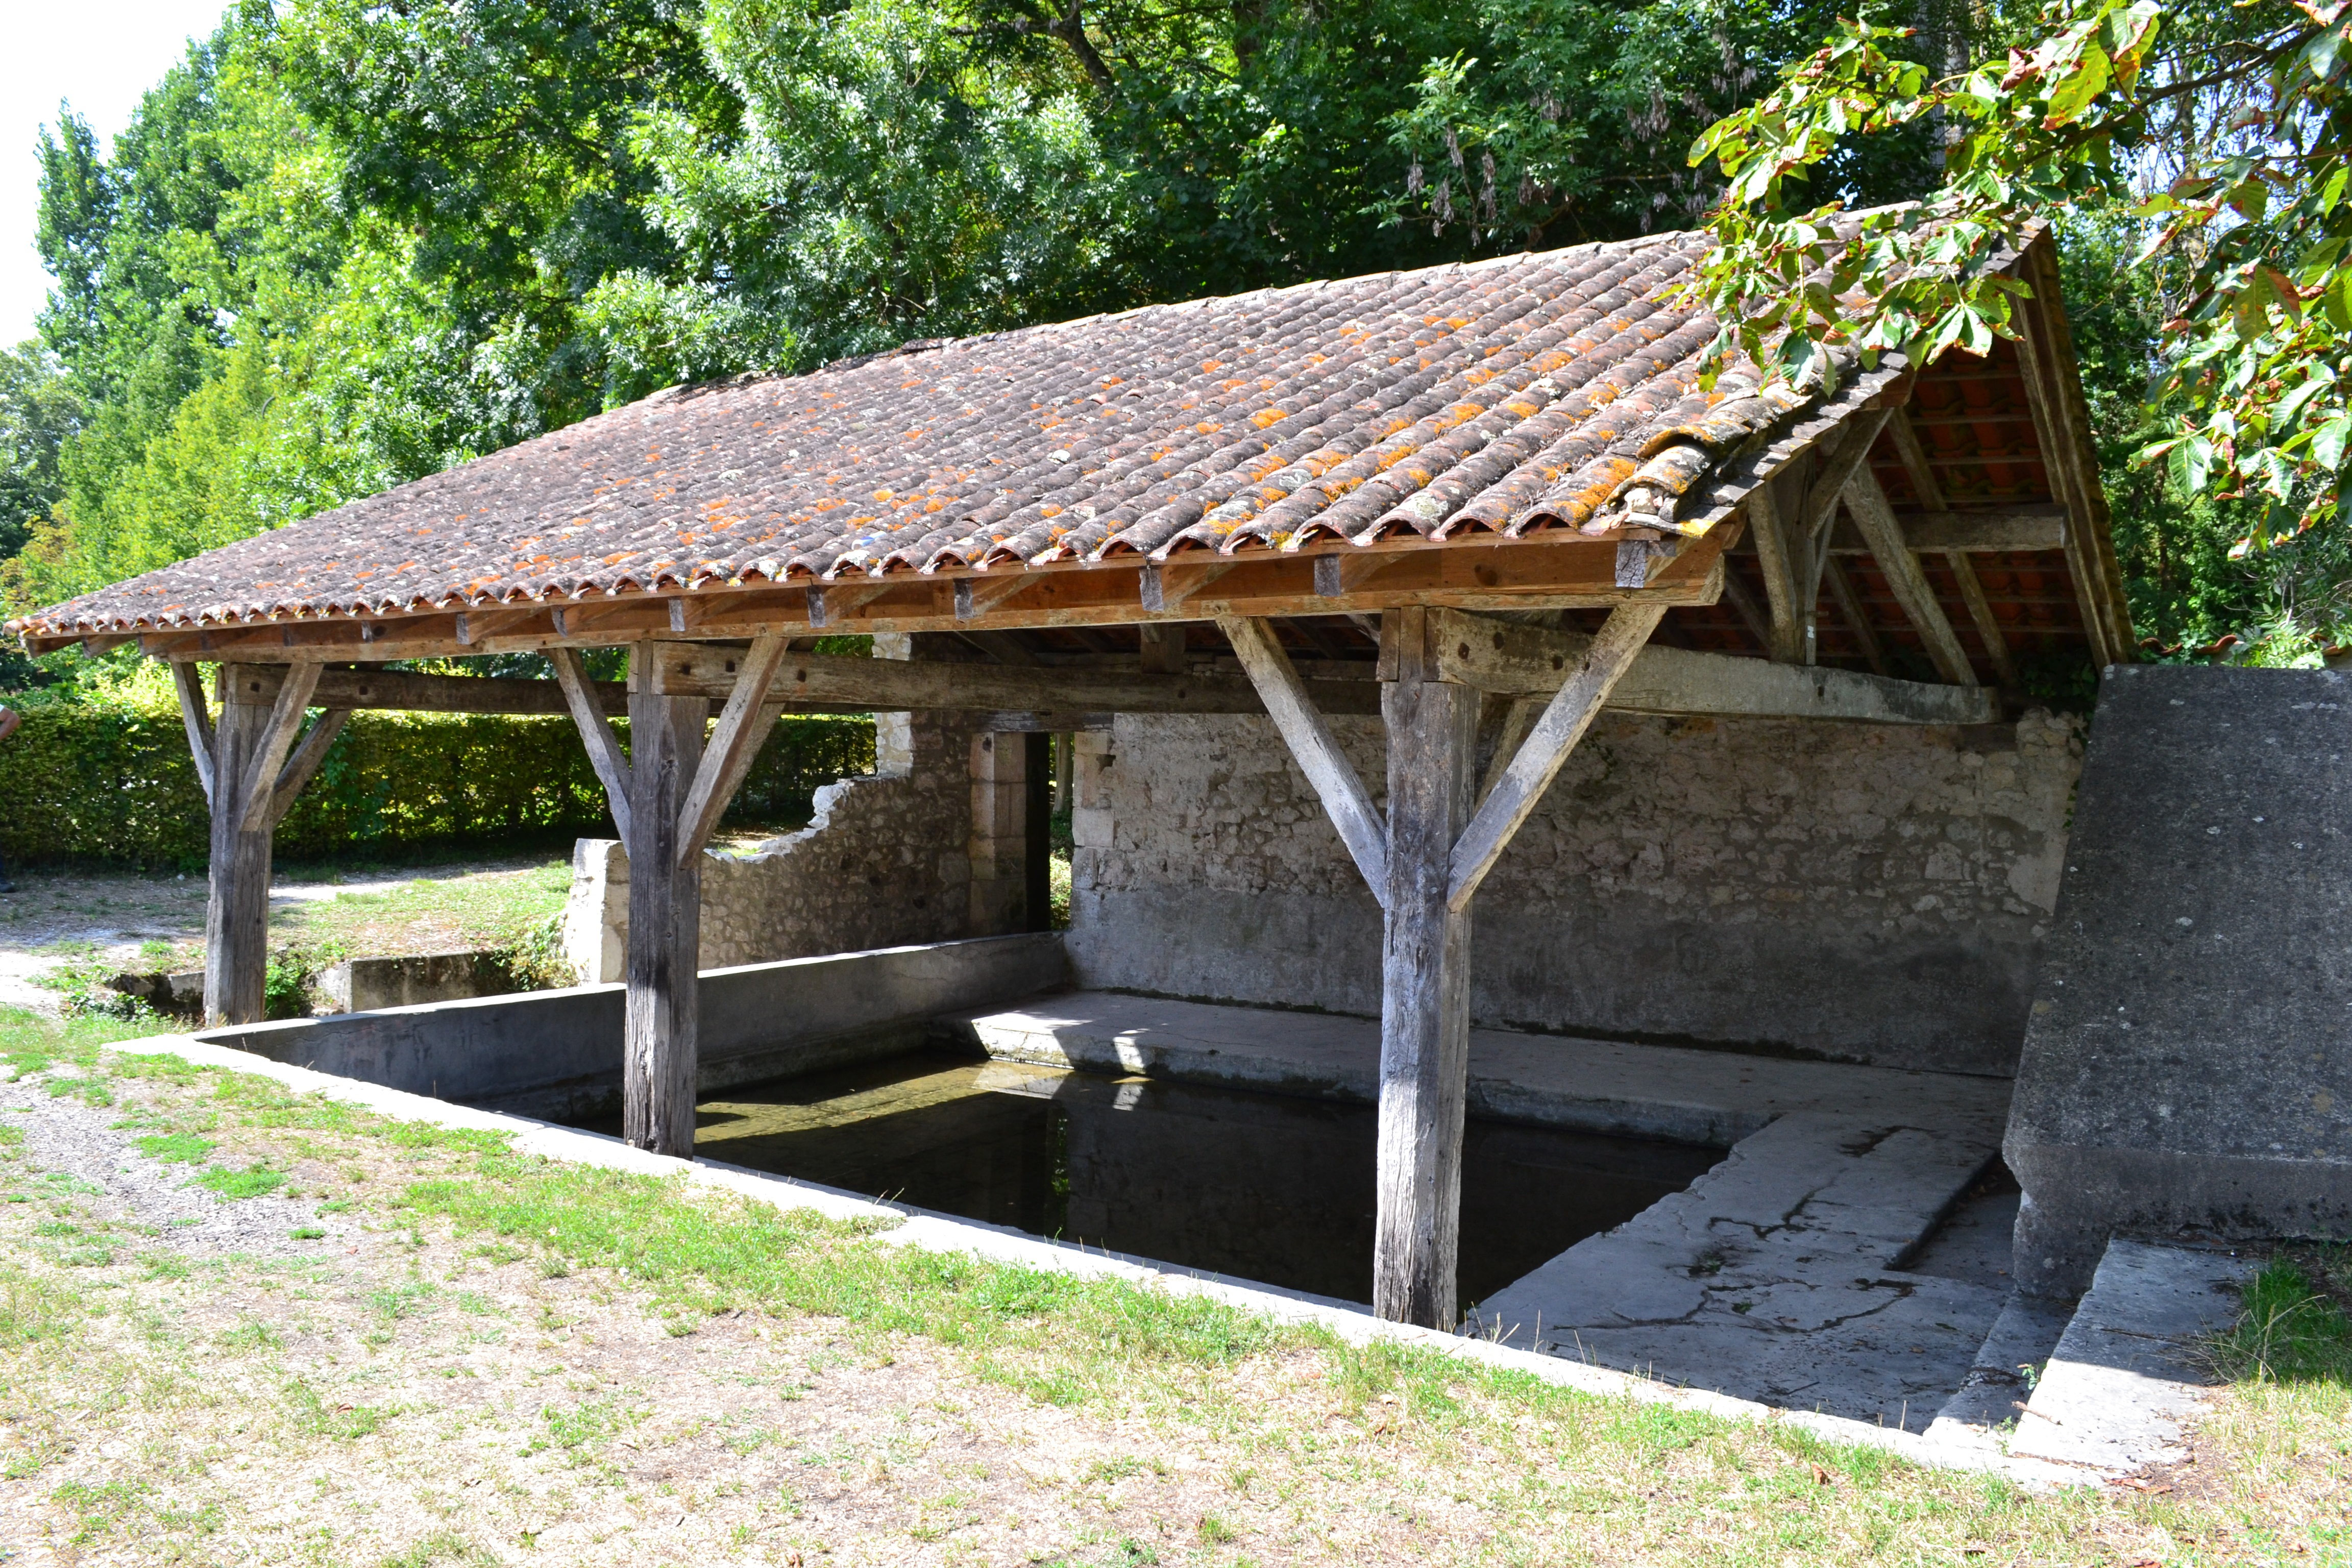
hut, cottage, backyard, wash, property, tiles, dordogne, issigeac, outdoor structure